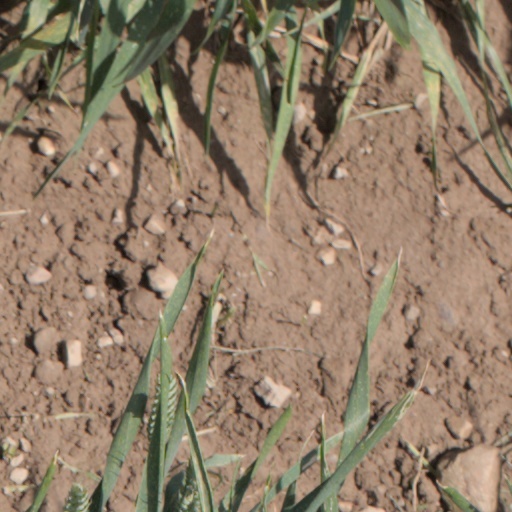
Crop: wheat